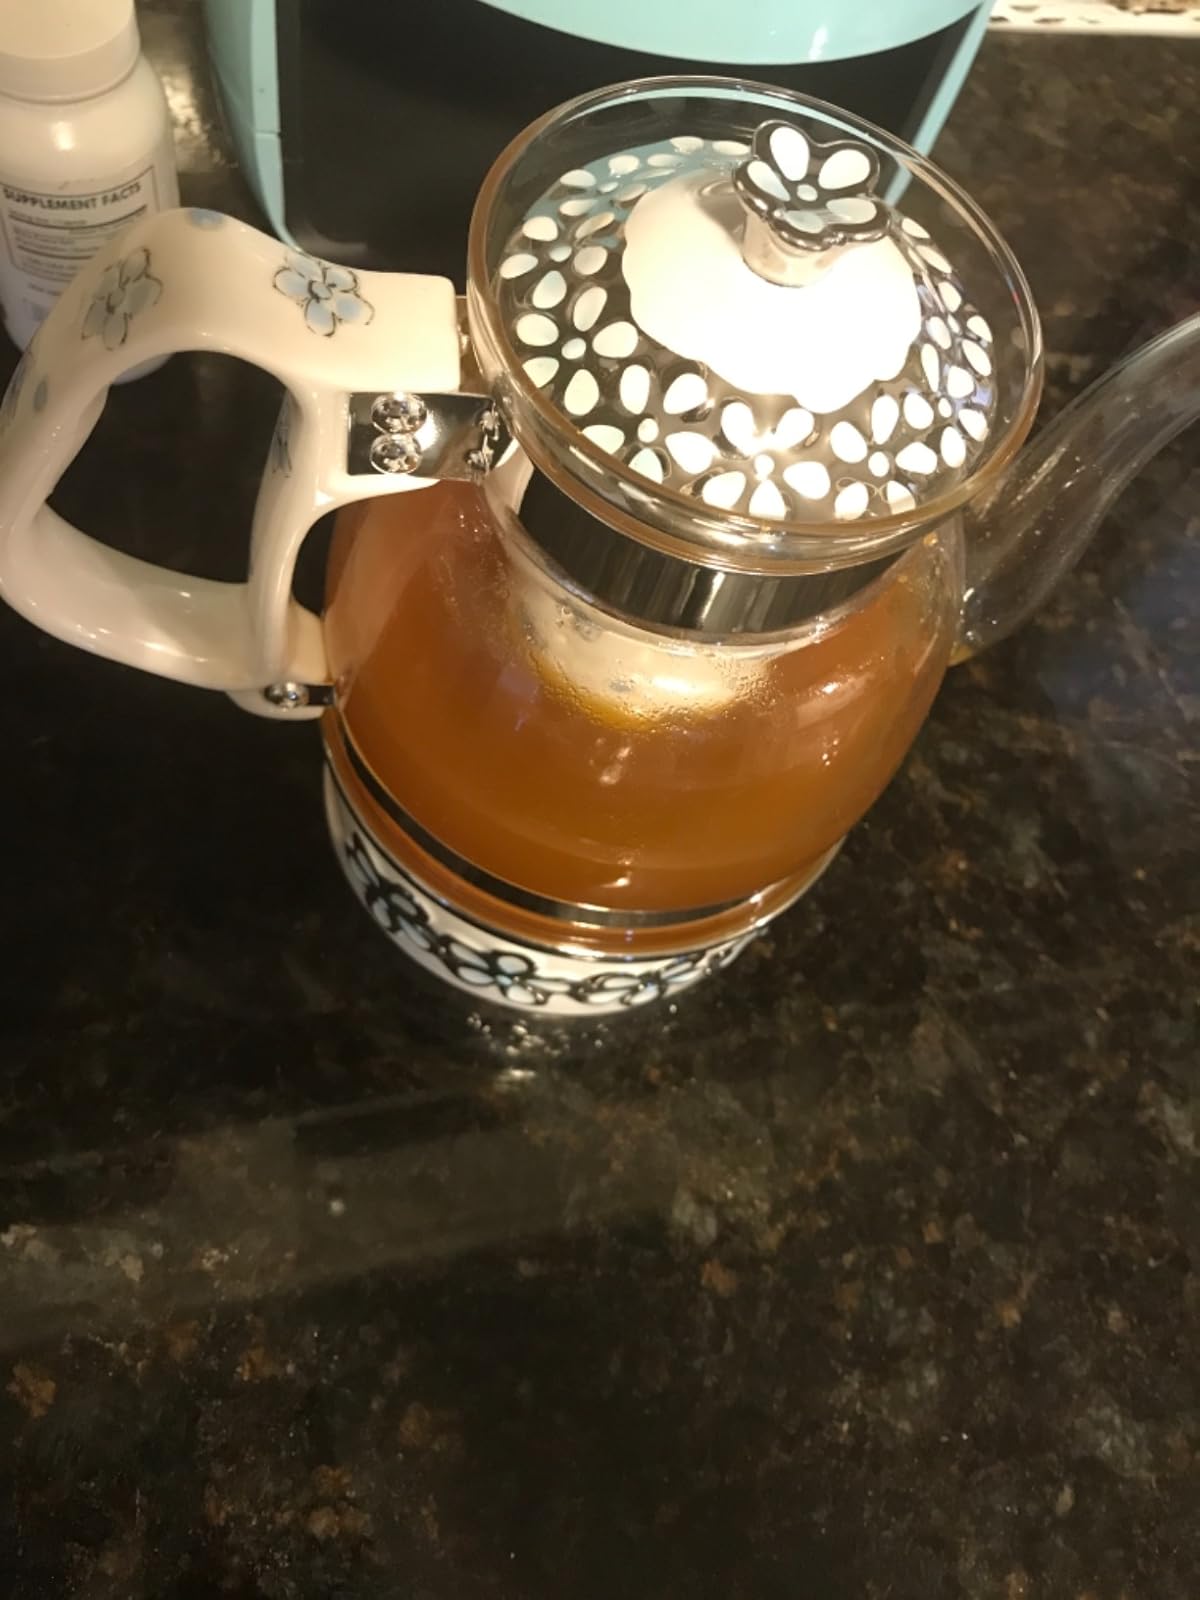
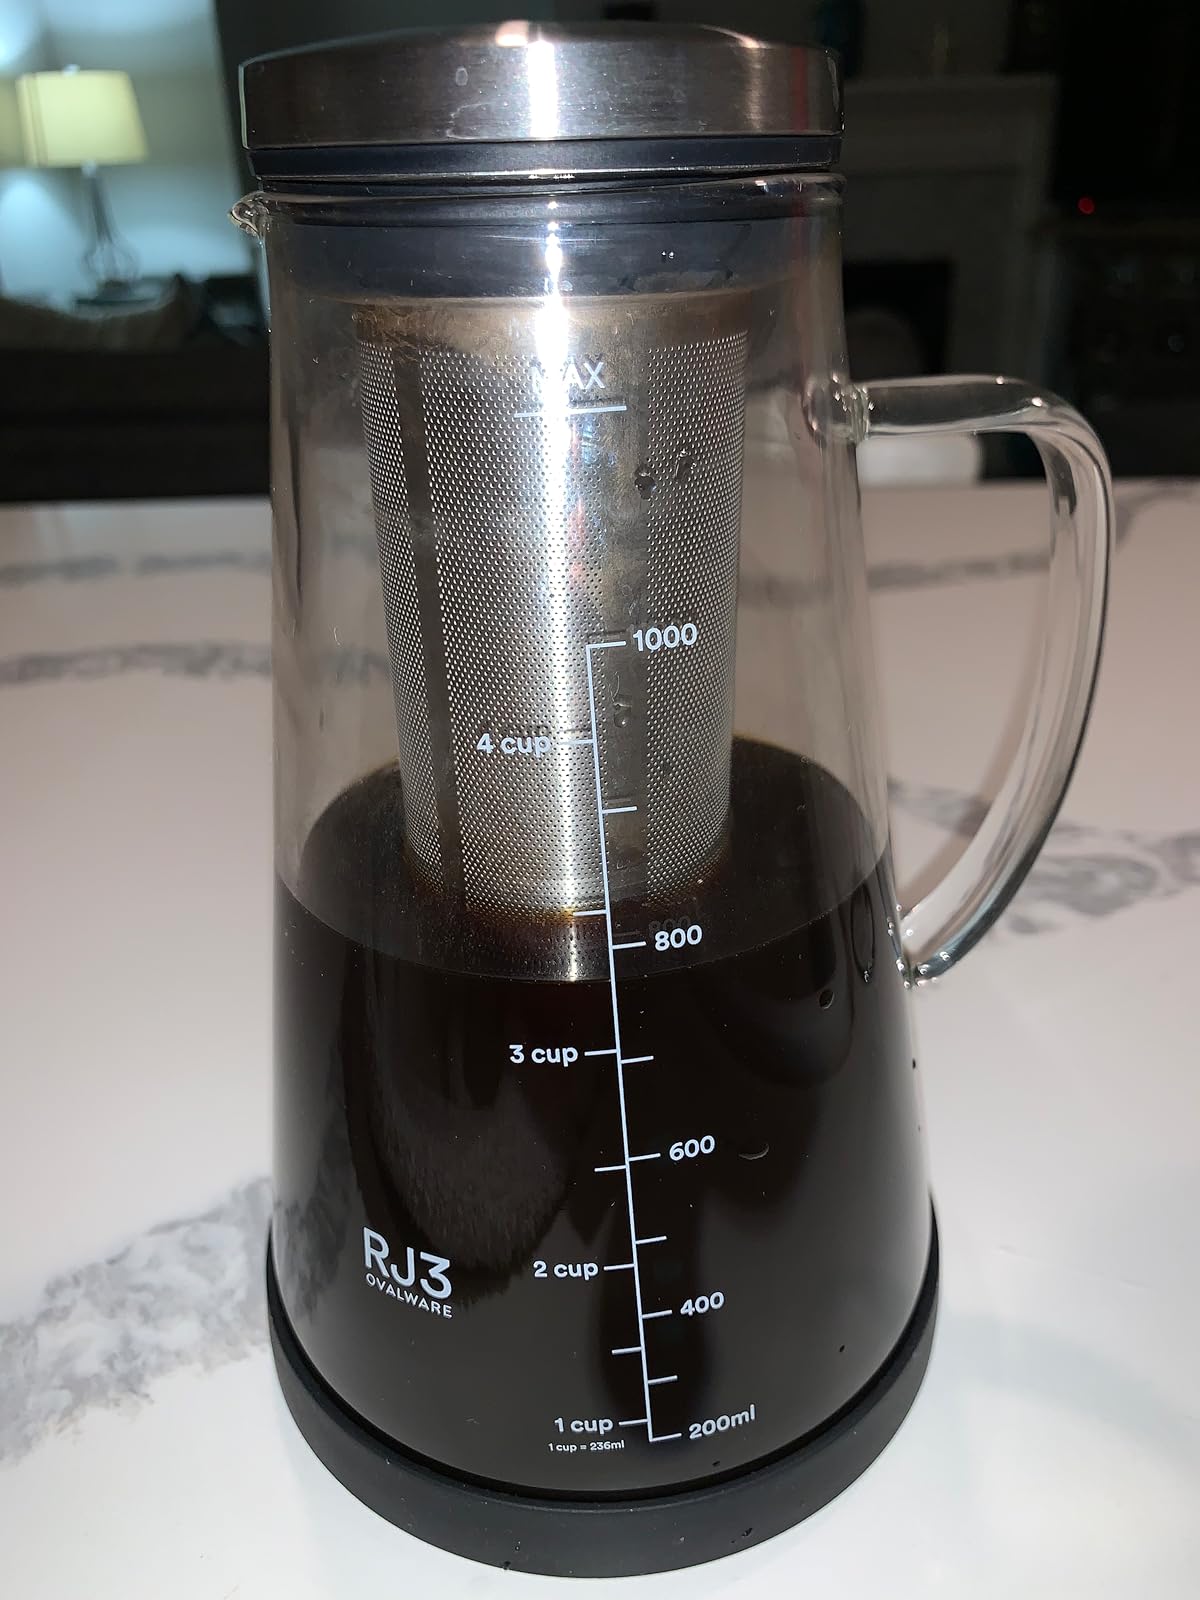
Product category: items_tea
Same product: no